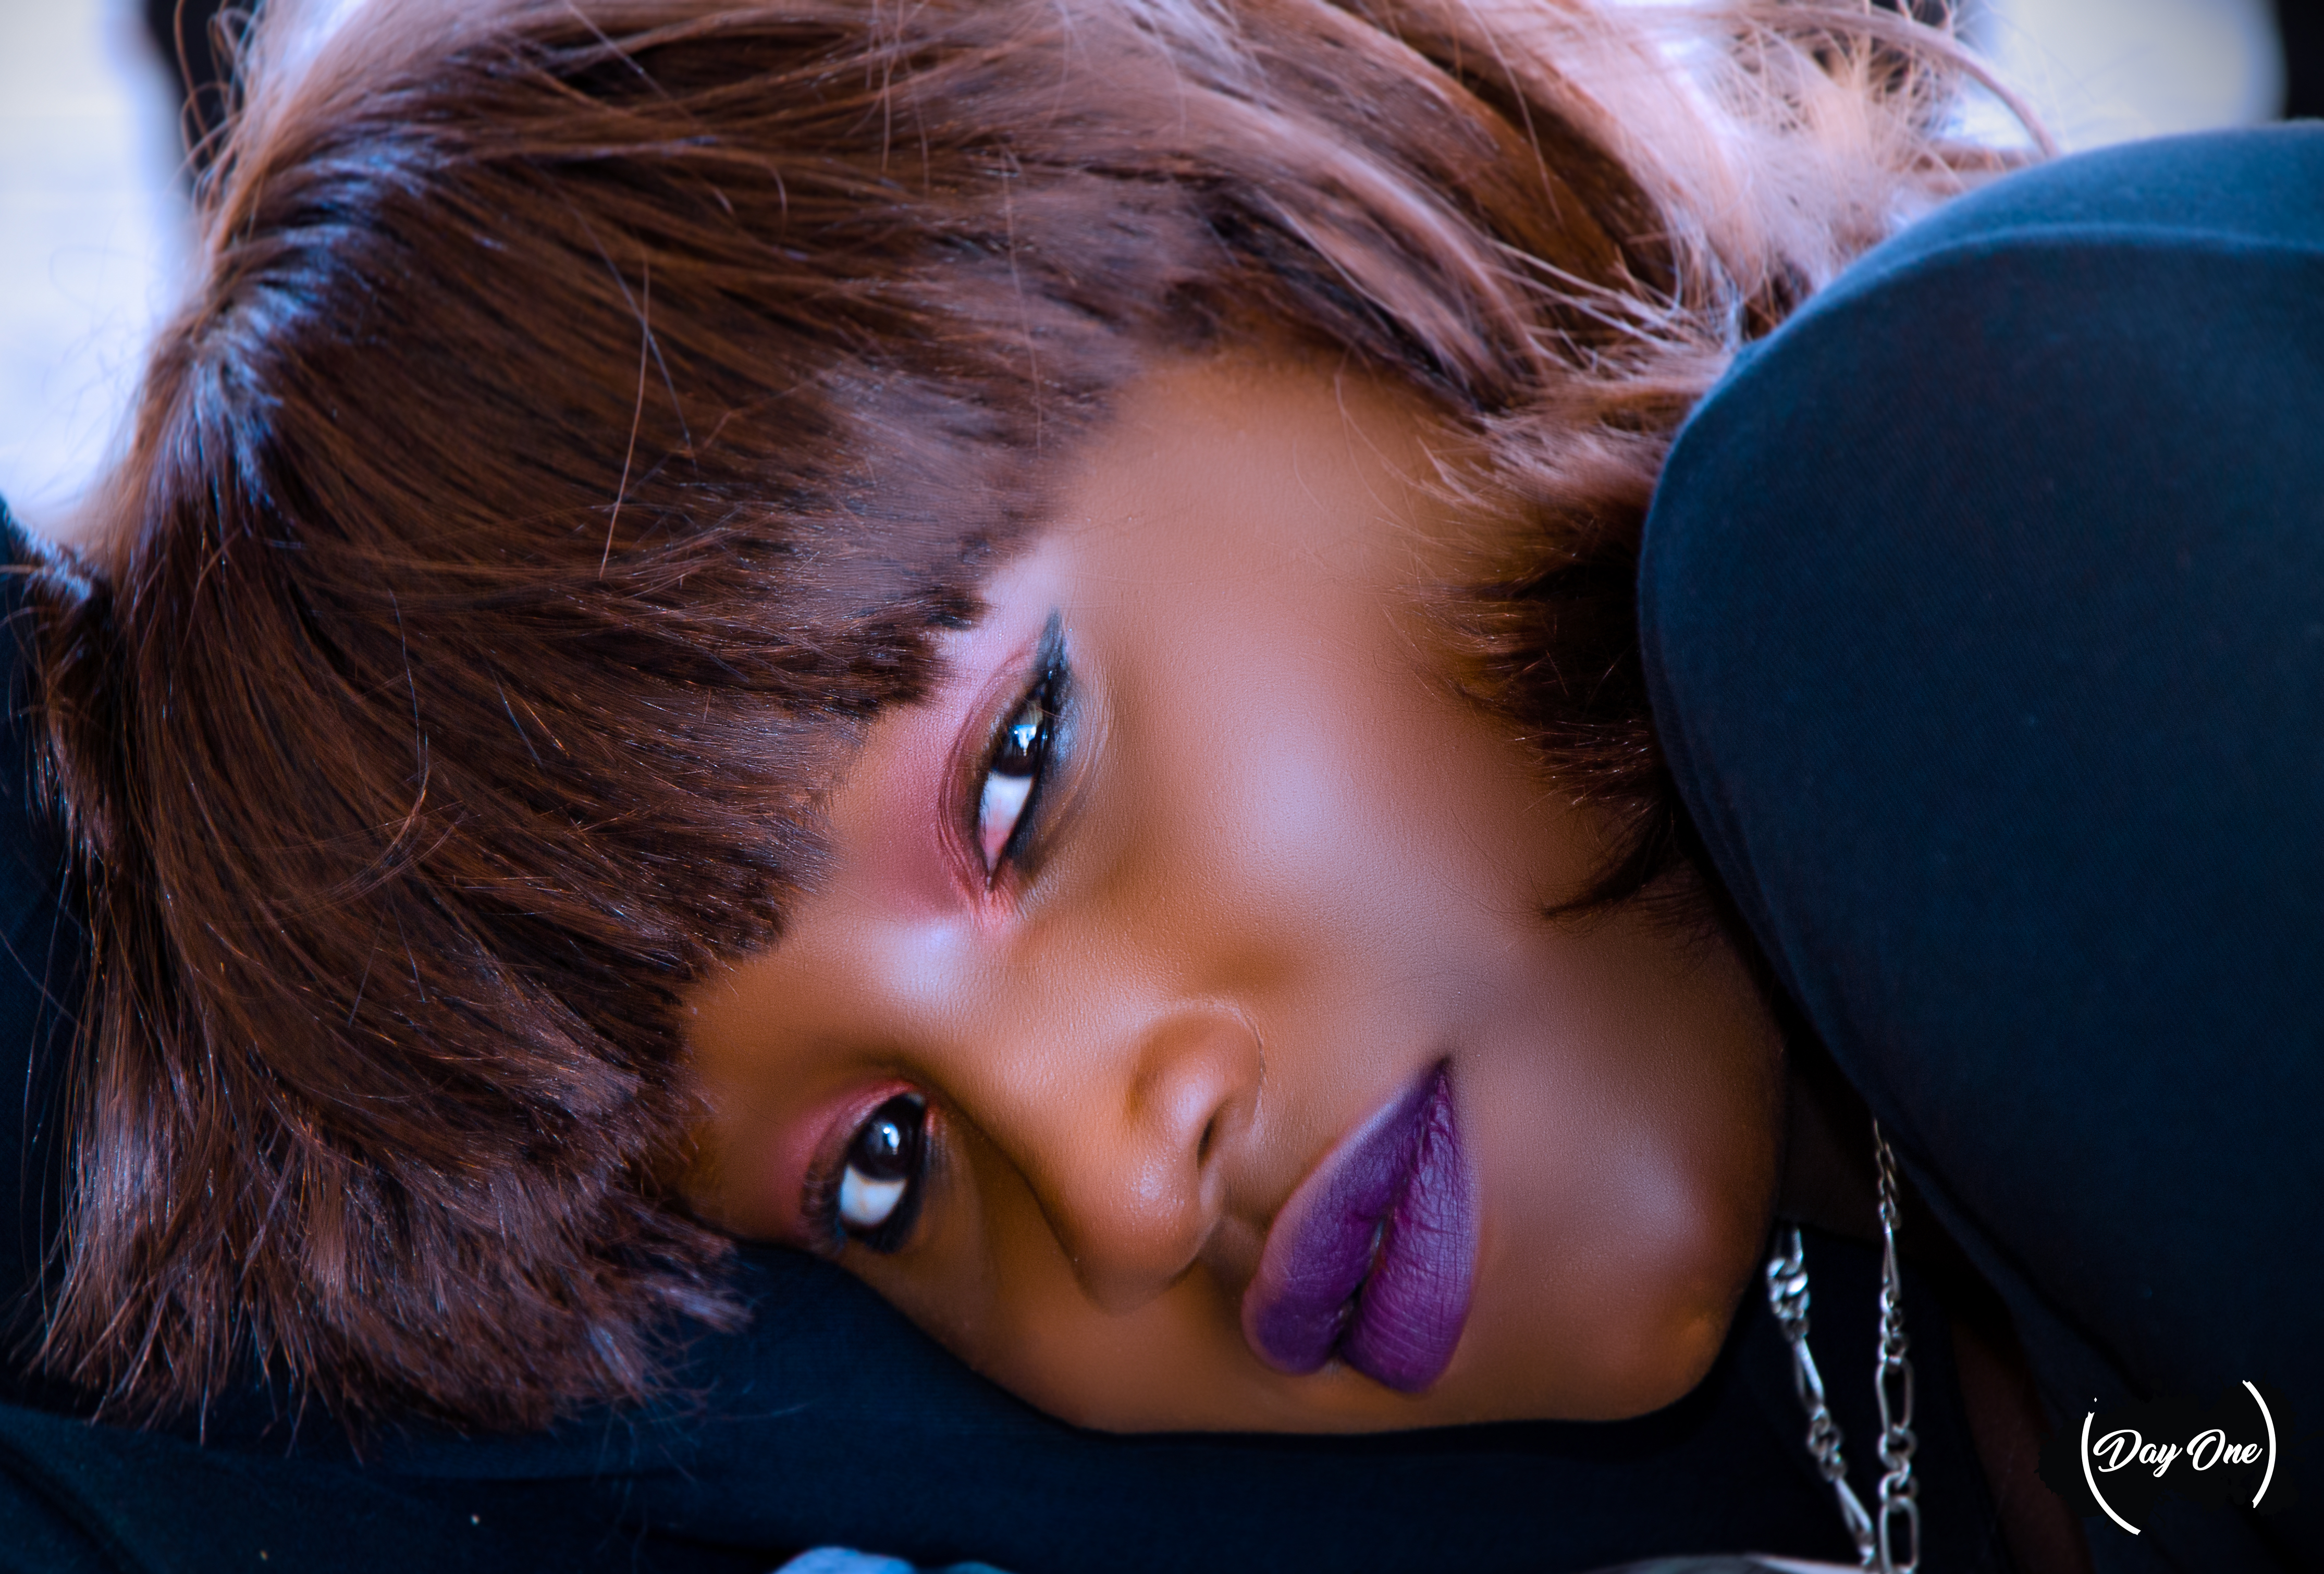
fille, afrique, africaine, Congolaise, face, hair, lip, eyebrow, blue, nose, beauty, hairstyle, head, skin, forehead, blond, eye, chin, cheek, close up, mouth, organ, smile, ear, eyelash, brown hair, cool, black hair, photography, long hair, model, electric blue, photo shoot, portrait photography, child, hair coloring